Bandra

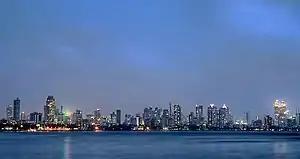
Worli skyline as seen from Bandra Reclamation

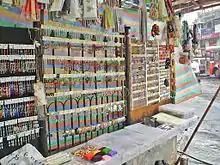
A stall on Linking Road

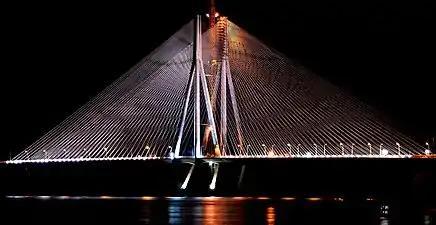
Bandra-Worli Sealink project

Bandra railway station is connected with the Western Railway and the Harbour Line, which is an offshoot of the suburban Central Railway. It also has a newly built terminus called Bandra Terminus in Bandra (E) from where trains bound for northern and western India are scheduled regularly. The important trains include the Bandra-New Delhi Rajdhani Express, Bandra-Indore Express, Bandra-Patna Express, Bandra-Jaipur Express, Bandra-Jodhpur Express and the Bandra-Amritsar Express.